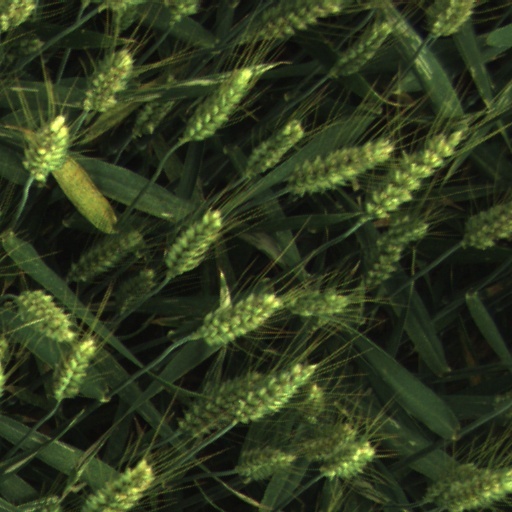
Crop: wheat